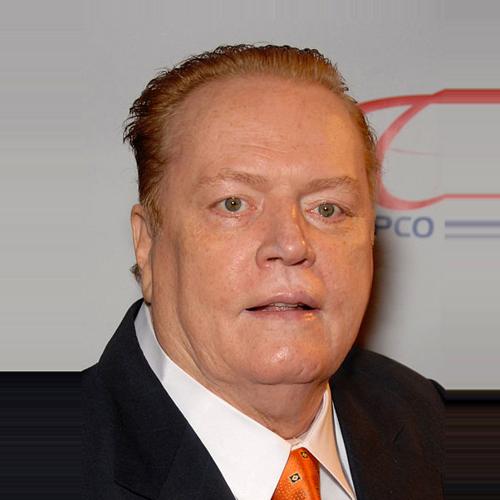
Age: 66